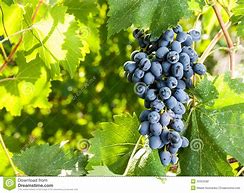
Label: Grapes